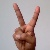
The image shows a hand gesture representing the letter 'V' in Indian Sign Language.